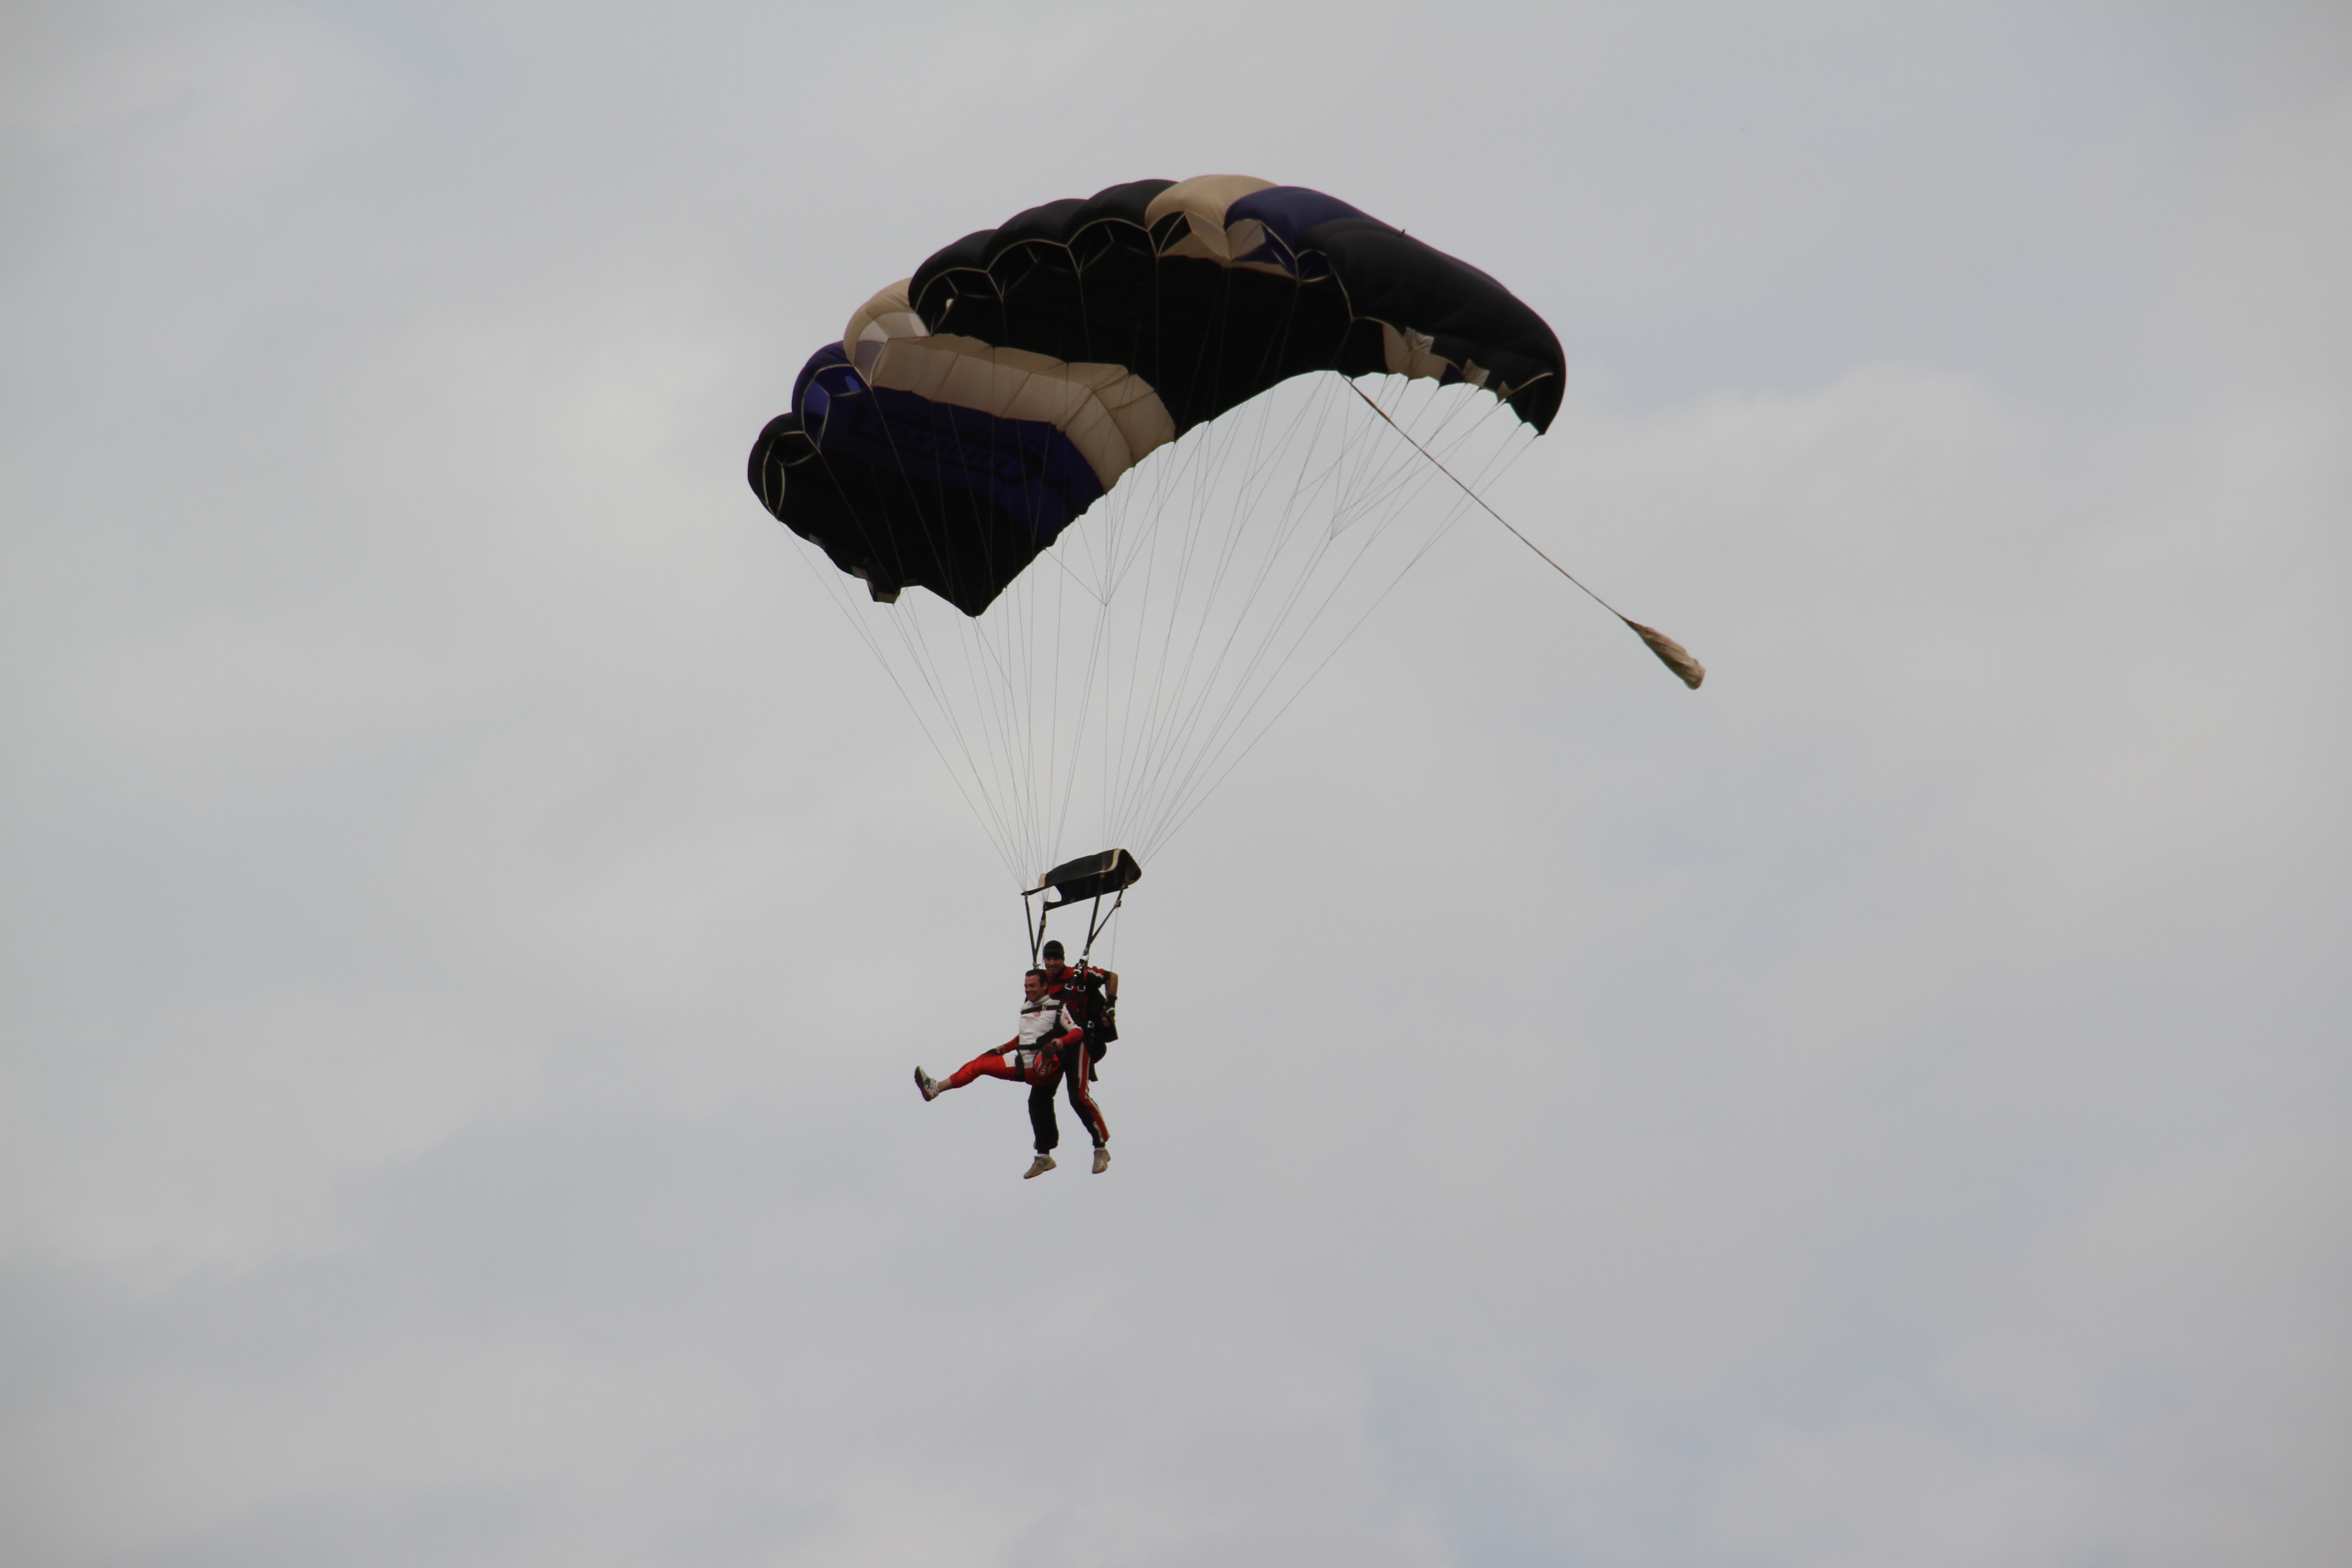
wing, flight, extreme sport, parachute, sports equipment, sports, salto, parachutes, parachuting, air sports, atmosphere of earth, windsports, paraquedas, breno muniz